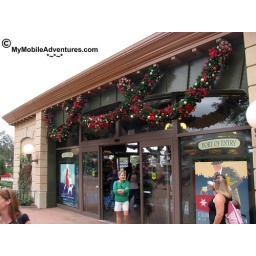
Christmas window sign at the Port of Entry store in EPCOT. Walt Disney World, Orlando, Florida. December 2009